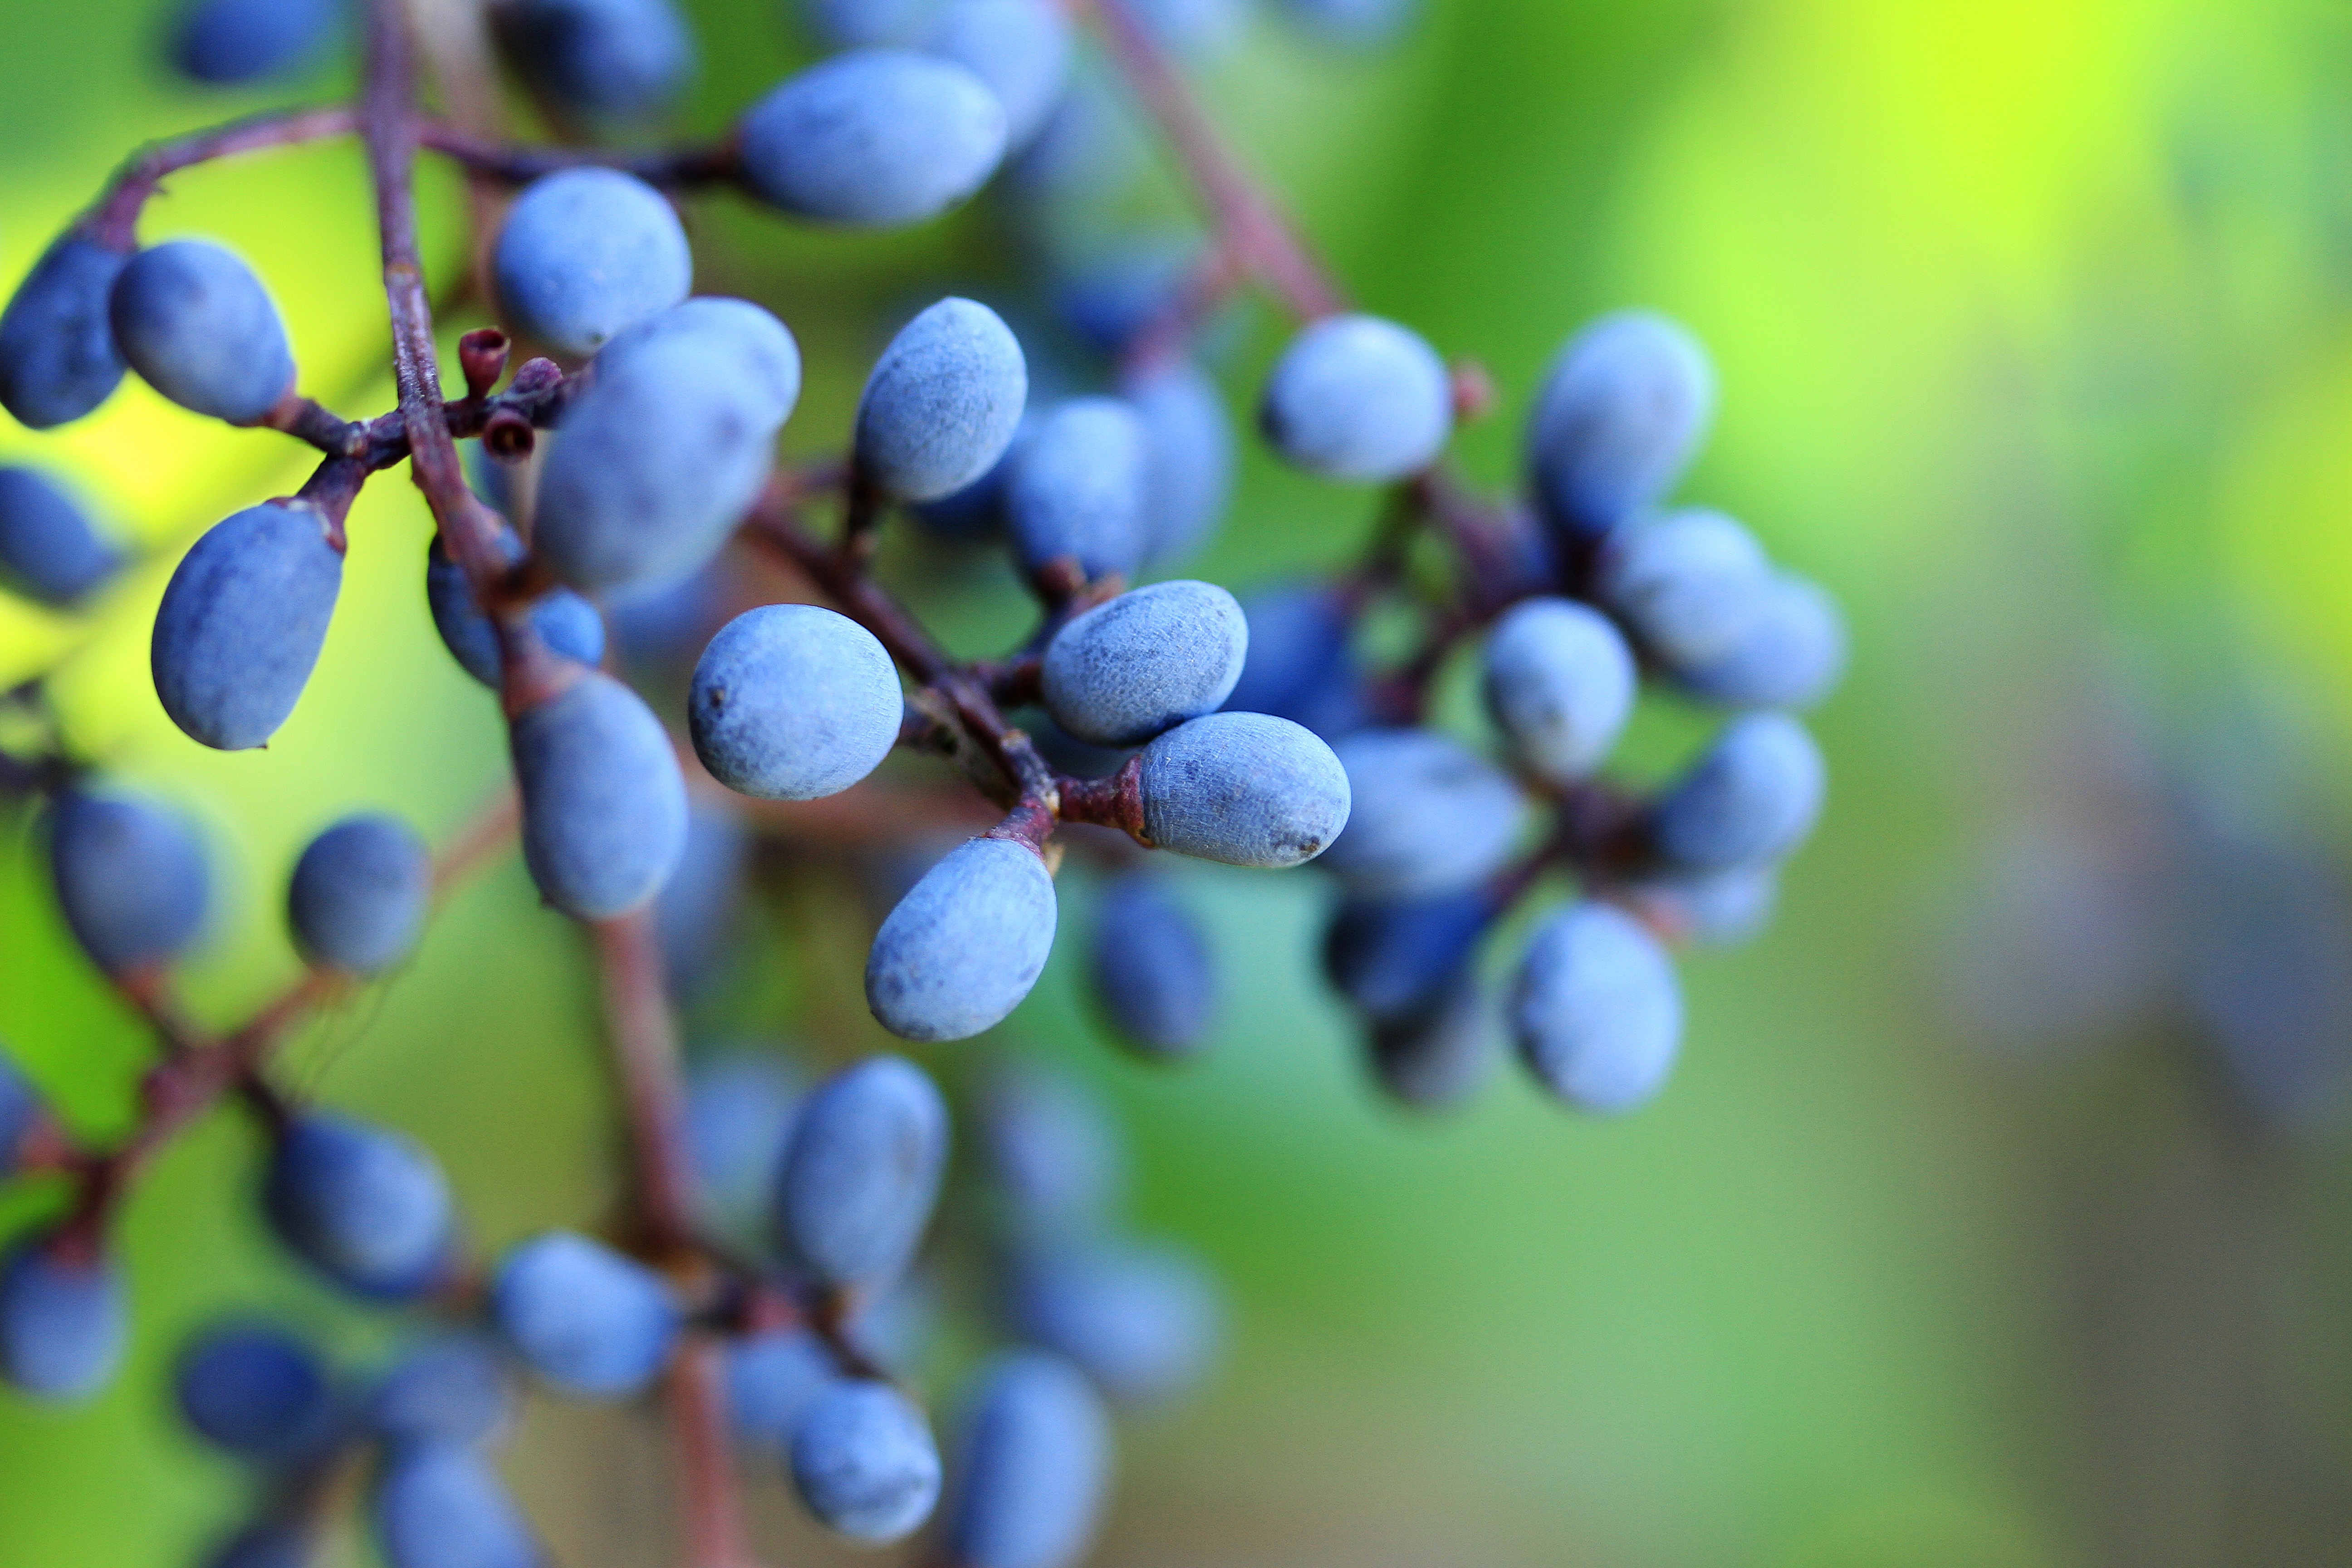
tree, nature, branch, blossom, plant, grape, fruit, berry, sweet, leaf, flower, ripe, food, green, produce, blueberry, fresh, botany, blue, juicy, healthy, dessert, flora, delicious, close up, berries, shrub, tasty, raw, organic, macro photography, prunus spinosa, flowering plant, bilberry, land plant